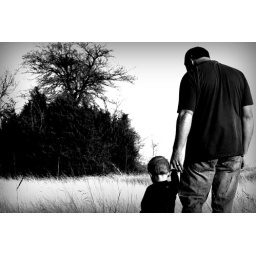
My boys walking in the tall grass... High contrast